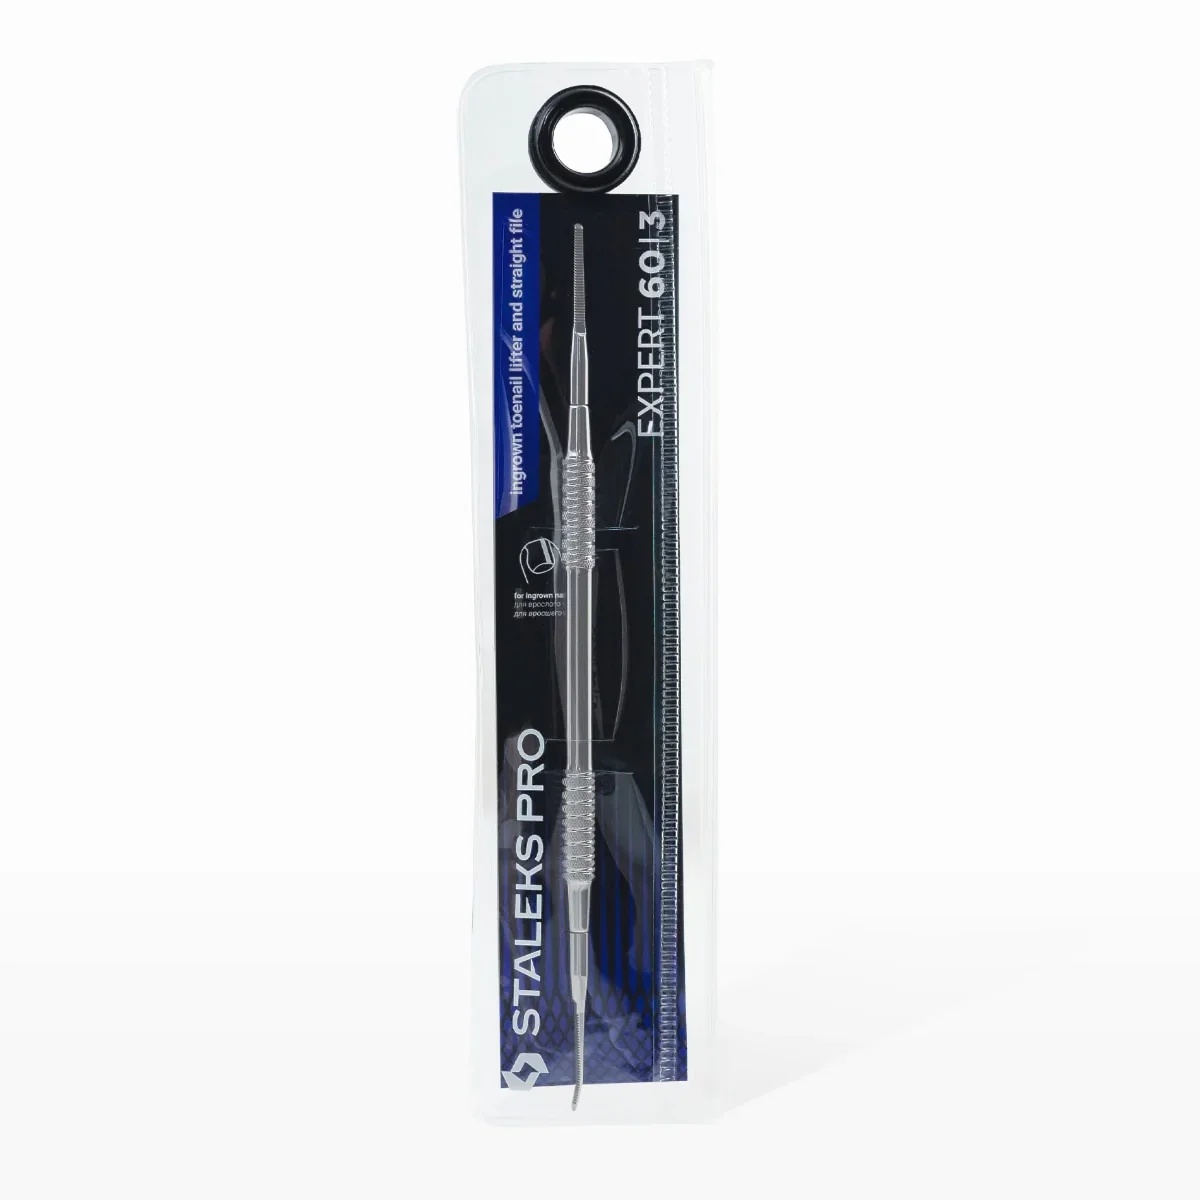
Cureta Excavadora 60/3 Staleks Pro
Brand: Staleks Pro
Category: Health & Beauty > Personal Care > Cosmetics > Cosmetic Tools > Nail Tools > Nail Drill Accessories